Robert Francis (actor)

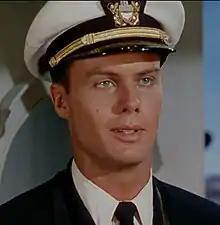
Robert Francis as Willie Keith in "The Caine Mutiny"

Francis' motion picture debut was also his most significant role, that of Ensign Willie Keith in "The Caine Mutiny" (1954), alongside Humphrey Bogart, Fred MacMurray, Van Johnson and José Ferrer. The film involved a romantic subplot opposite May Wynn. Prior to the film's release, Francis and Wynn were sent on press junkets together by Cohn as a way to showcase the studio's two youngest stars. As a result, gossip magazines reported a romance between the two and even a possible engagement. After "The Caine Mutiny", Francis was voted one of "Screen World"'s "Promising Personalities of 1954".